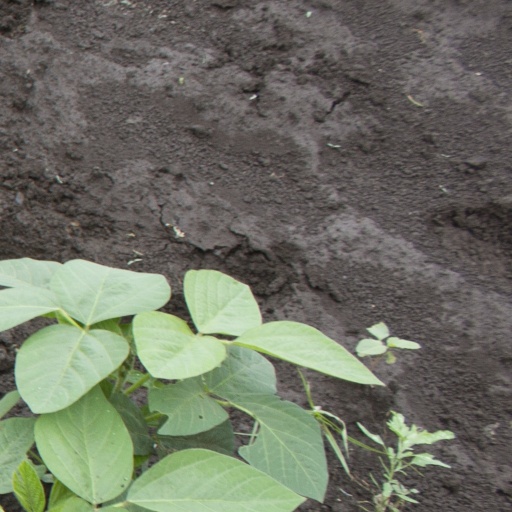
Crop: soybean